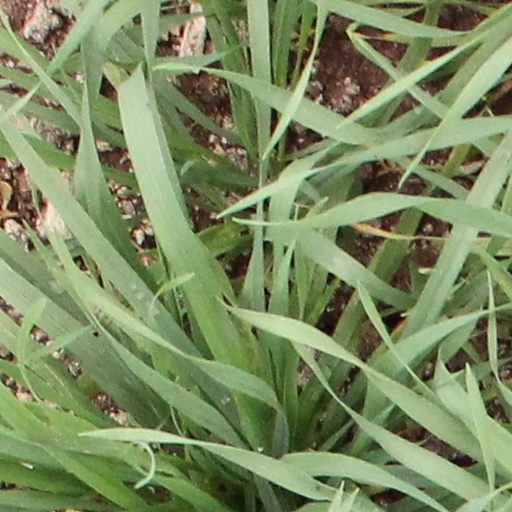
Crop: wheat